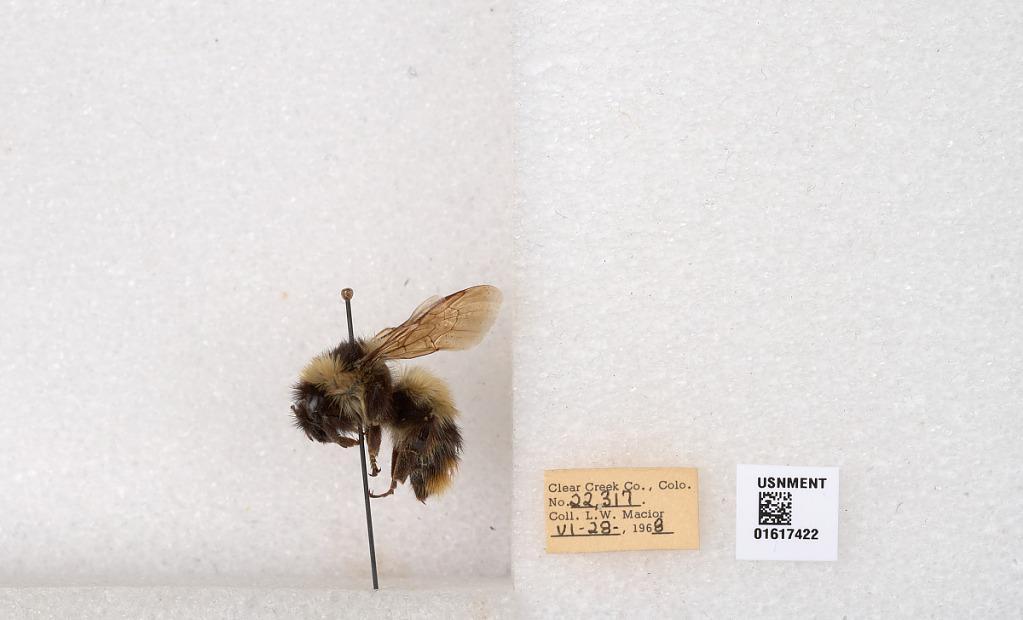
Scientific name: Bombus kirbyellus
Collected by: L. Macior
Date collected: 1968-6-28
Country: United States
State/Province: Colorado
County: Clear Creek
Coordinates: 39.6891, -105.644